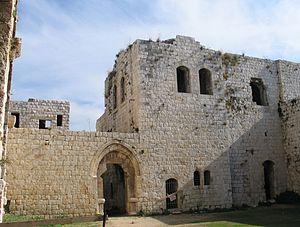
Majdal Yaba, en hébreu מגדל אפק Migdal Afek ou Migdal Tsedek était un village palestinien situé à 18,5 km au nord-est de Ramla et à 4 km à l'est de Jaffa, proche de la rivière Yarkon. Une ville entourée de murs existait à cet endroit depuis 3000 av. J.-C. Les croisés construisent là une citadelle qu'ils appellent Mirabel. Pendant la période de domination ottomane la ville change provisoirement de nom pour s'appeler alors Majdal al-Sadiq.